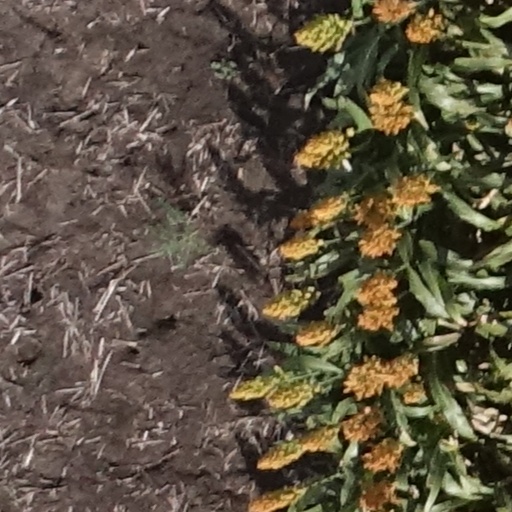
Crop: sorghum